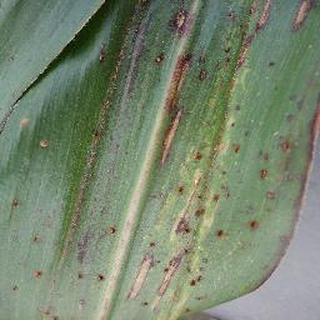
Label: corn_cercospora_leaf_spot